Romanesque art

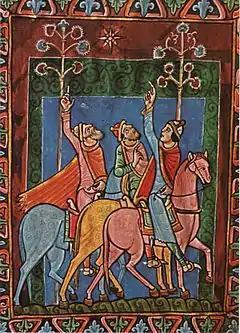
The Three Magi from the St. Albans Psalter, English, 12th century.

Often the sculpture is alarming in form and in subject matter. These works are found on capitals, corbels and bosses, or entwined in the foliage on door mouldings. They represent forms that are not easily recognizable today. Common motifs include Sheela na Gig, fearsome demons, ouroboros or dragons swallowing their tails, and many other mythical creatures with obscure meaning. Spirals and paired motifs originally had special significance in oral tradition that has been lost or rejected by modern scholars.